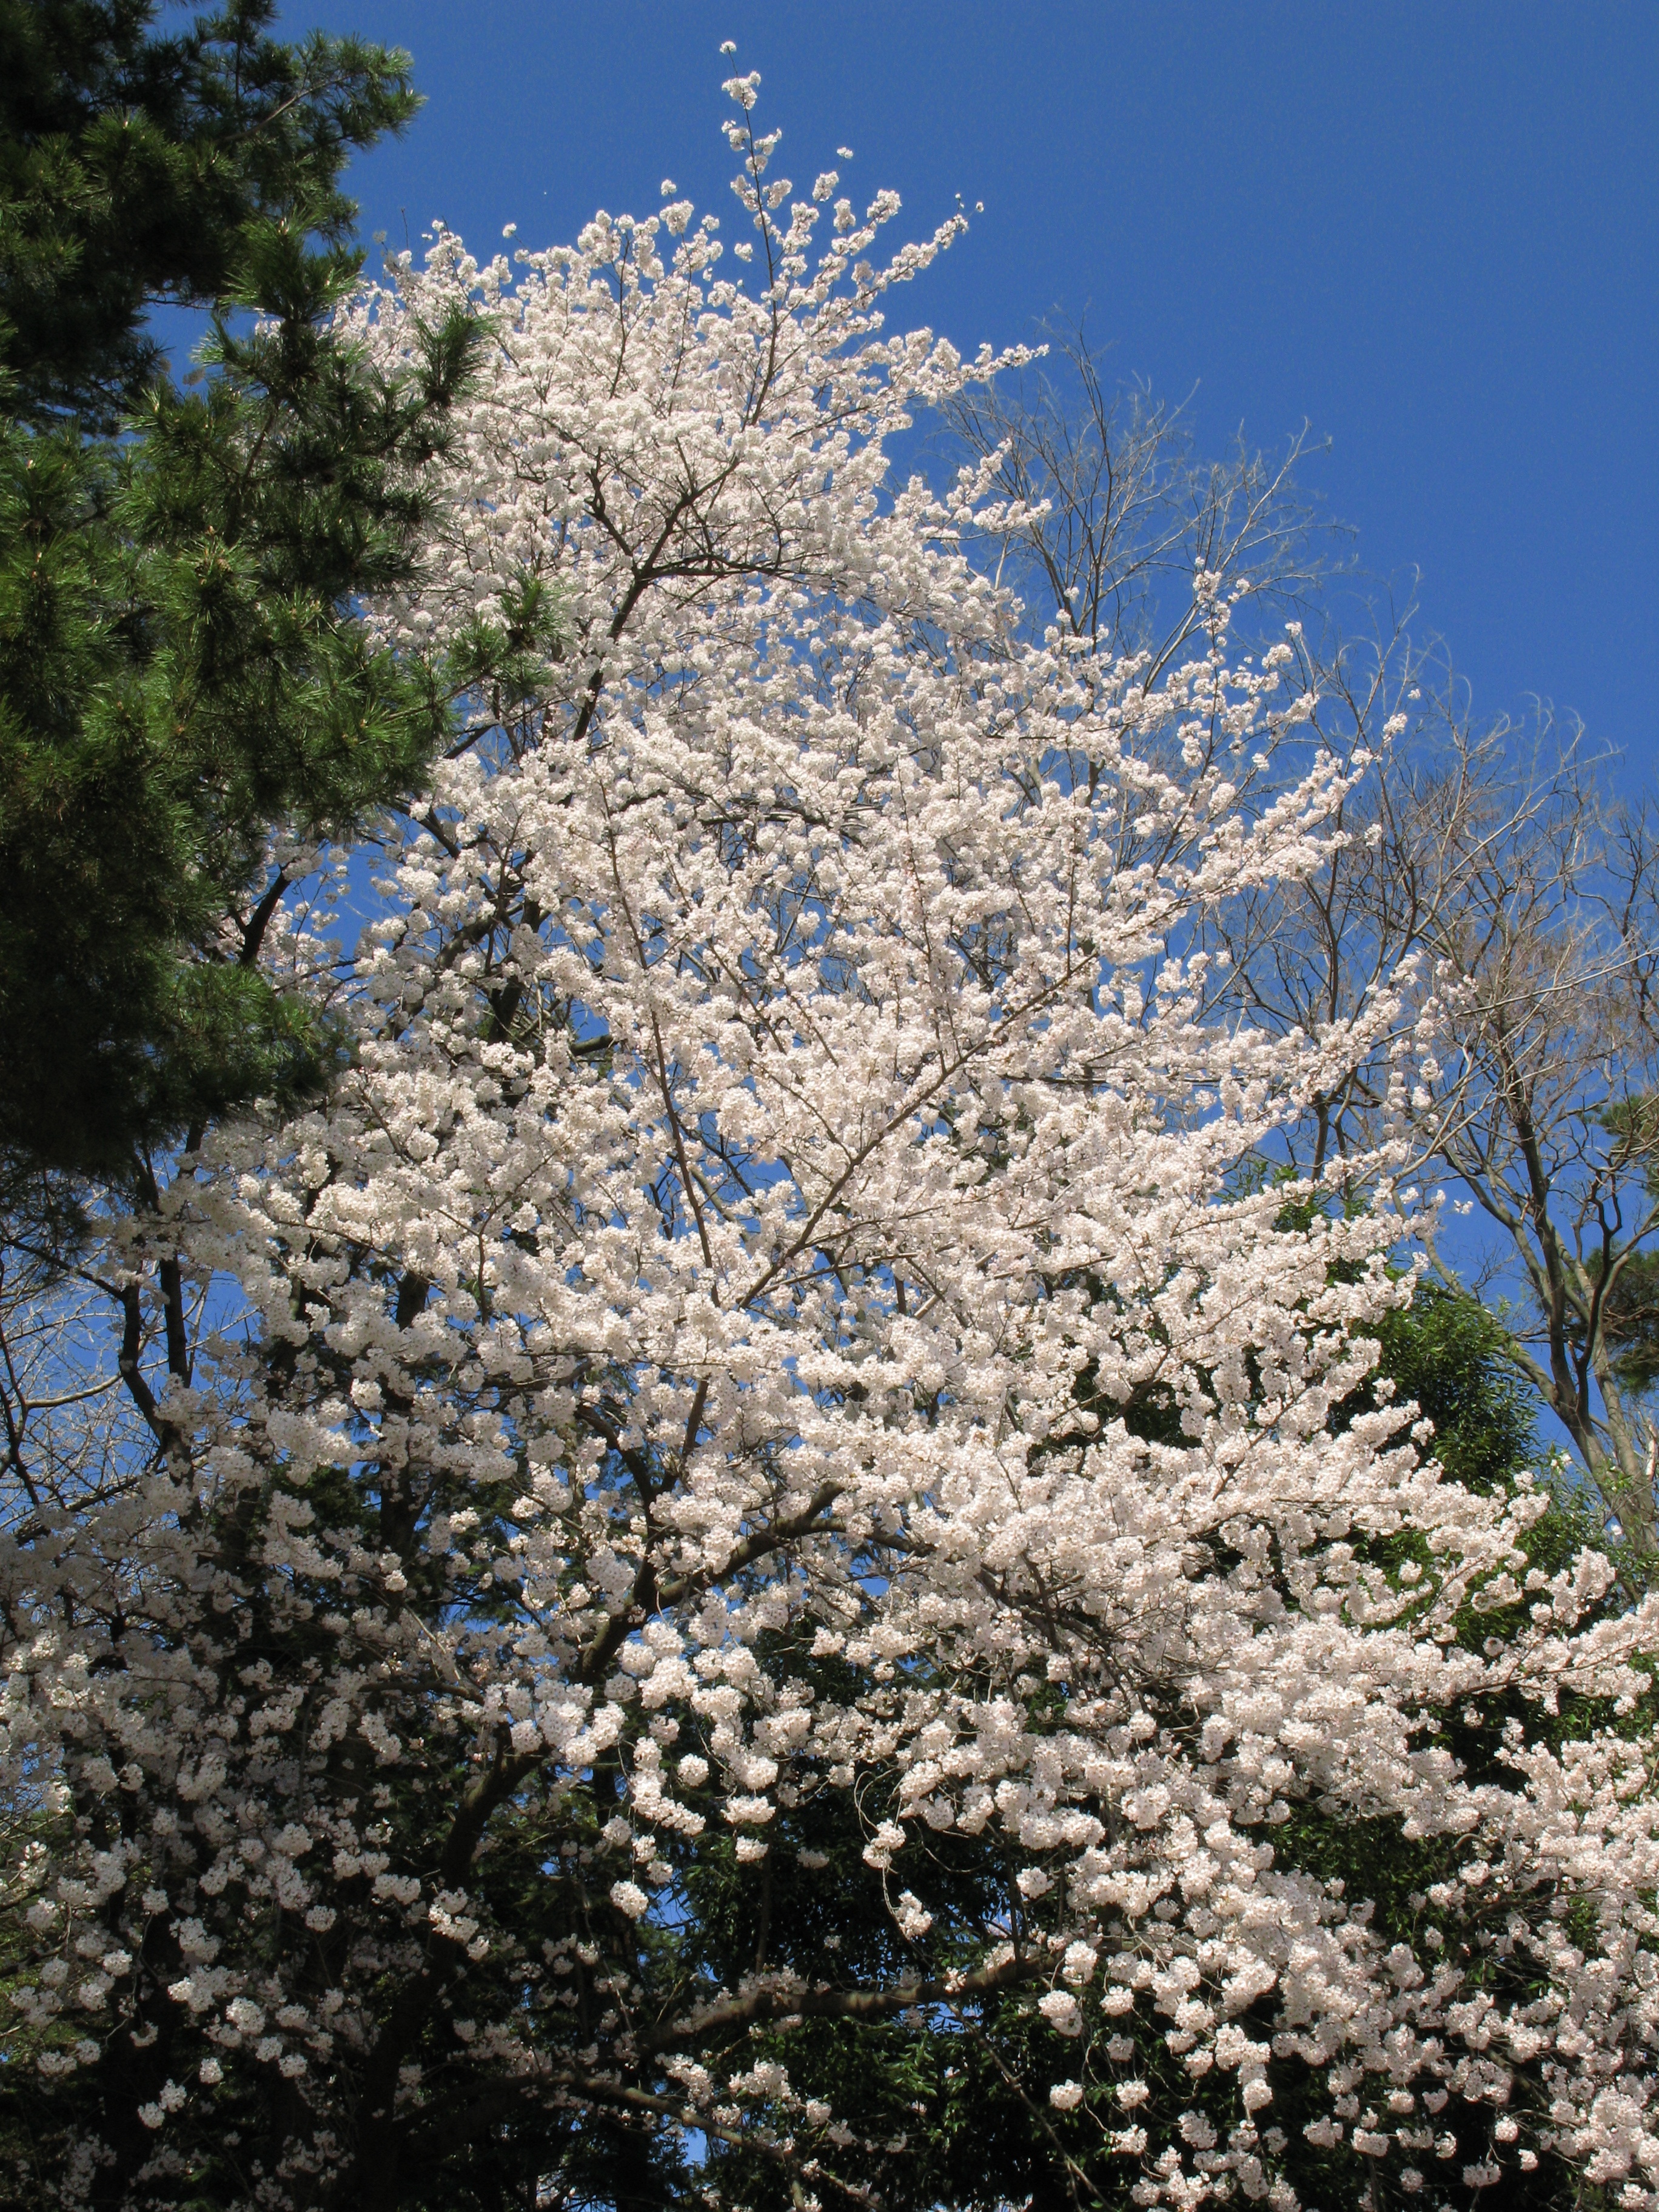
tree, branch, blossom, plant, flower, spring, high, produce, botany, flora, cherry blossom, shrub, sakura, hires, cherry, flowerpicturesnolimits, hi, res, powershotg7, canong7